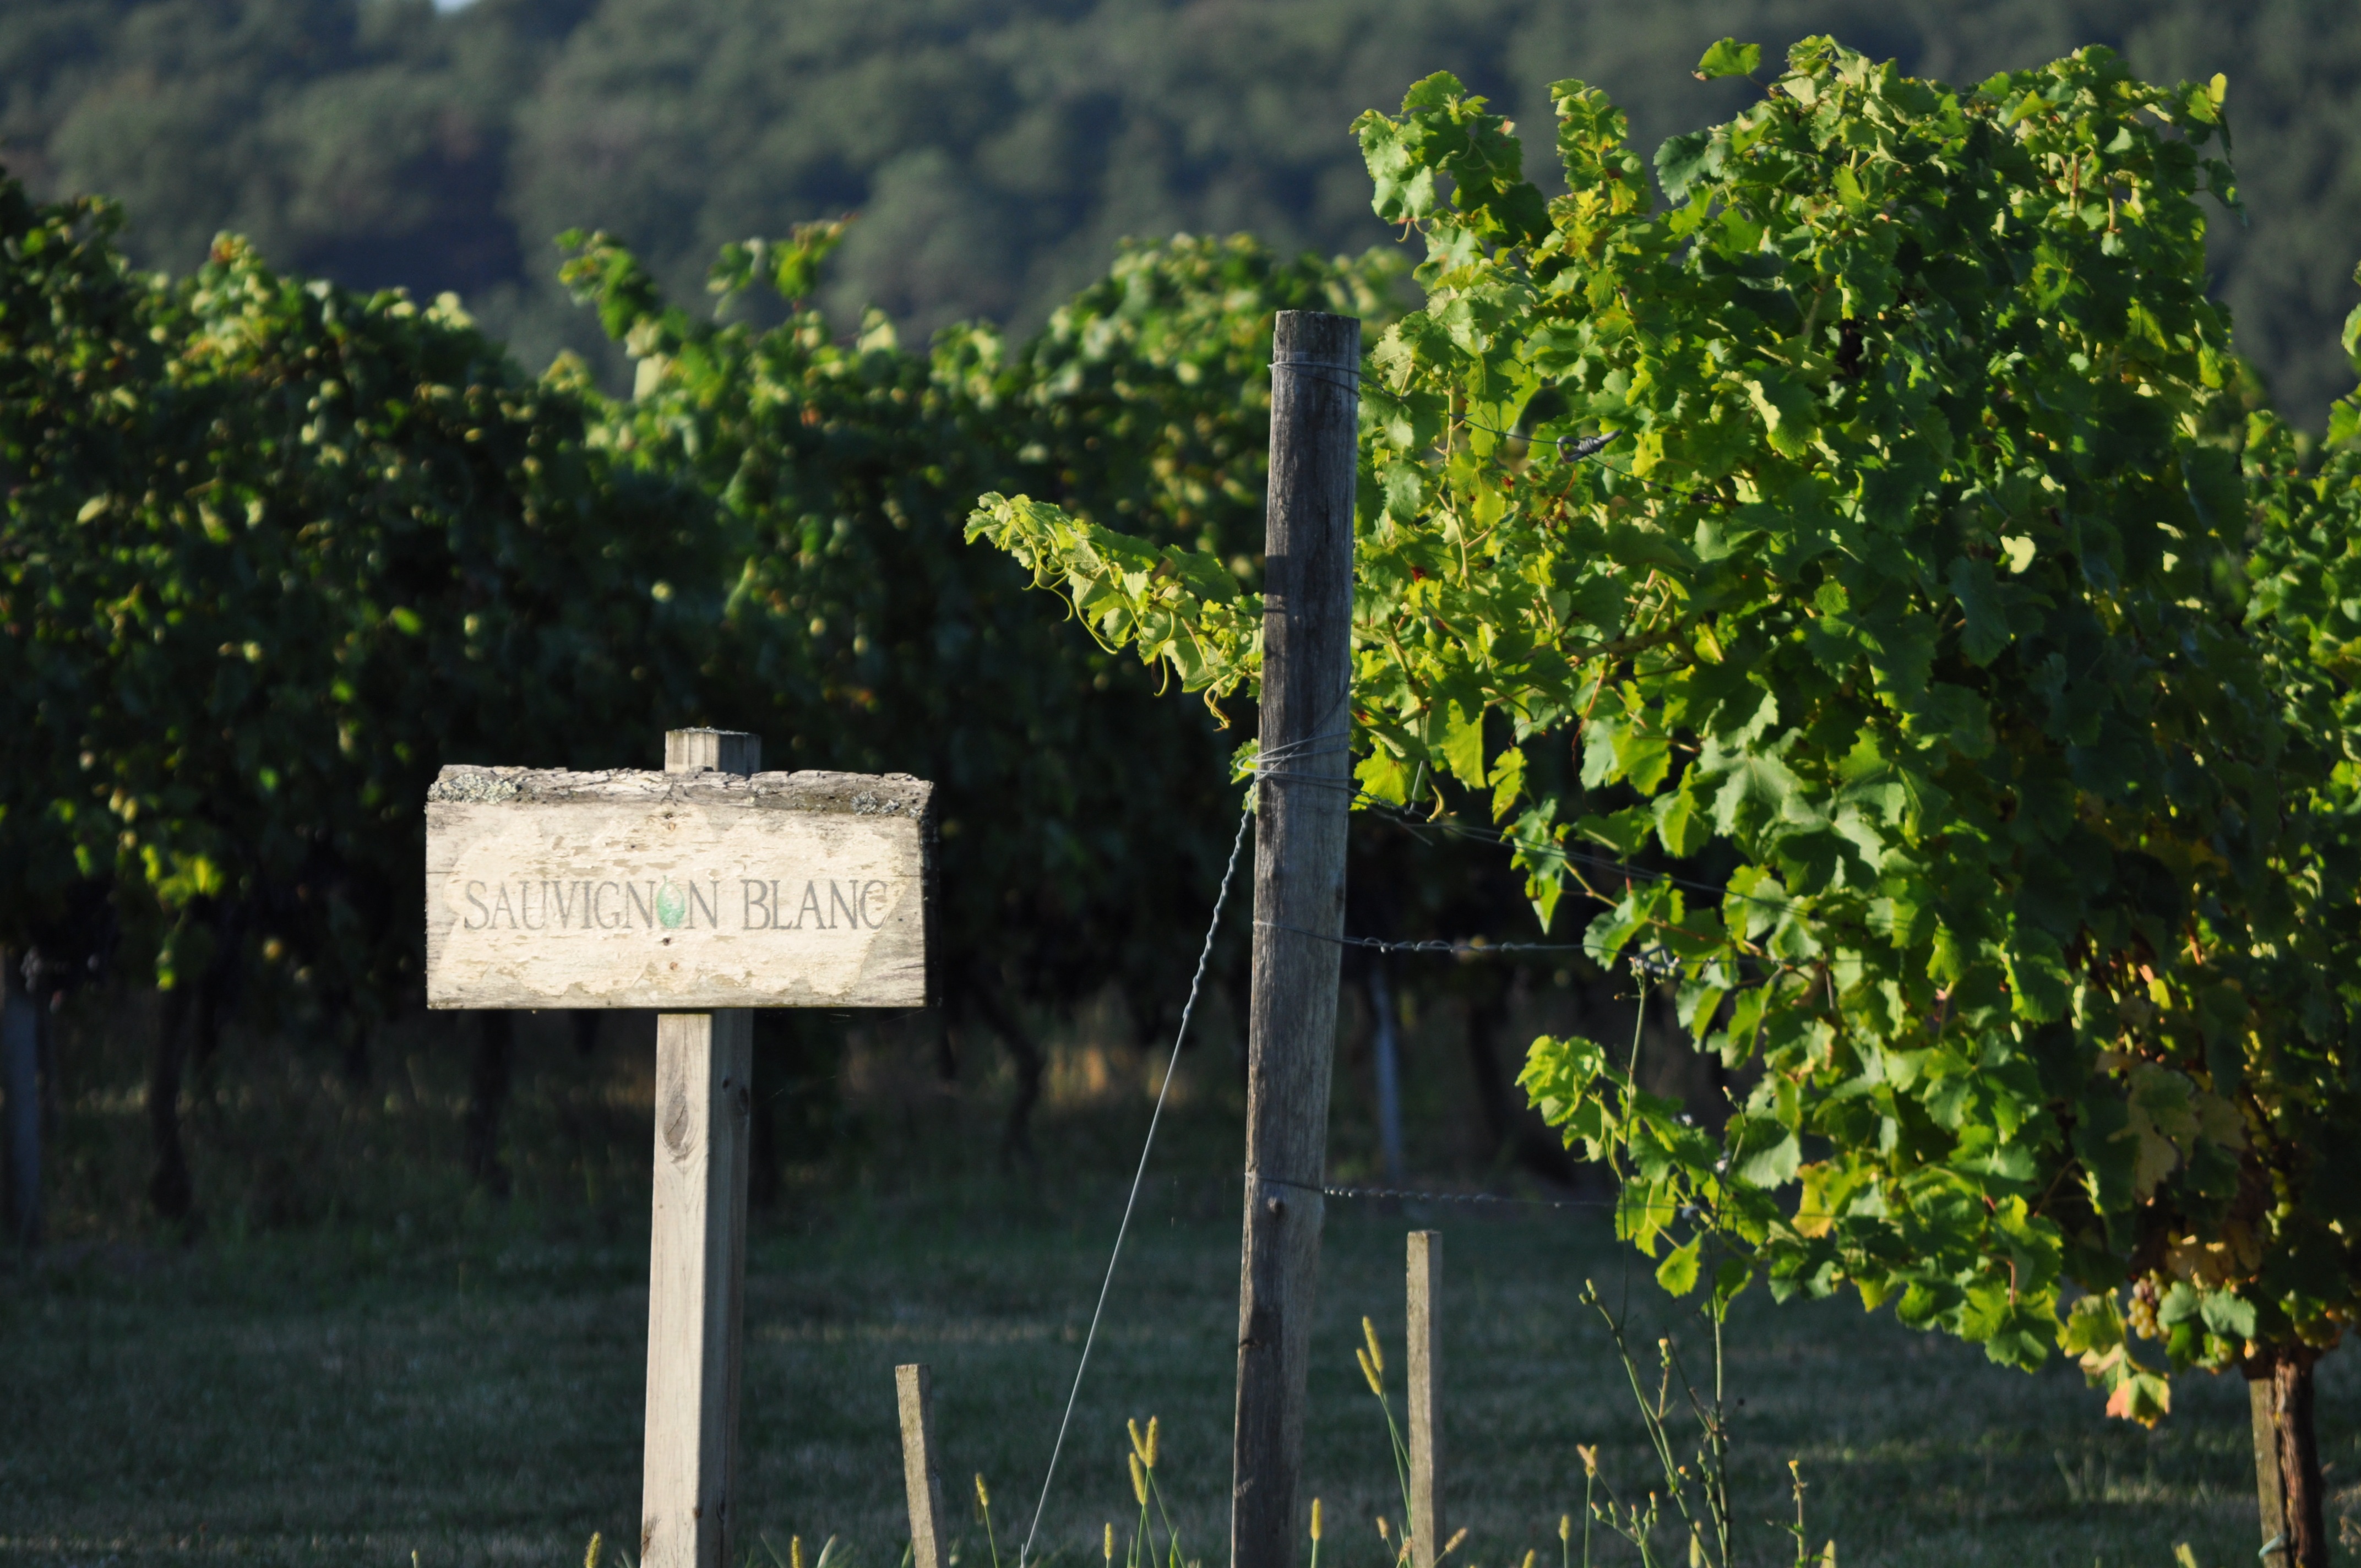
tree, sunset, grape, vine, vineyard, wine, countryside, leaf, flower, green, autumn, agriculture, rural area, woody plant